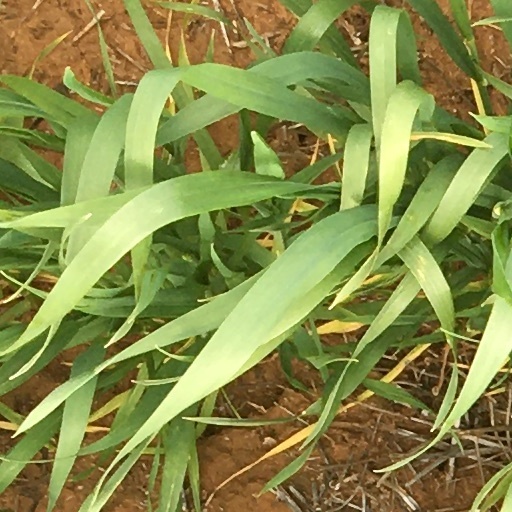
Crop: wheat